List of ancient Romans

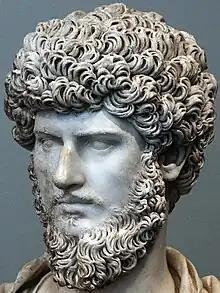
Bust of Lucius Verus

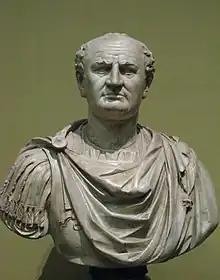
Bust of Vespasian

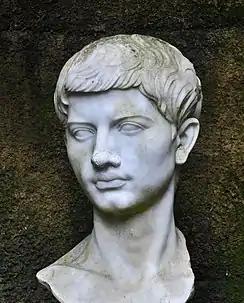
Bust of Virgil

Lucius Annaeus Seneca - two writers, Seneca the Elder and Seneca the Younger